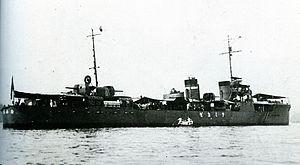
La classe Minekaze est la première classe de destroyers de 1ʳᵉ classe de la Marine impériale japonaise construite après la Première Guerre mondiale.